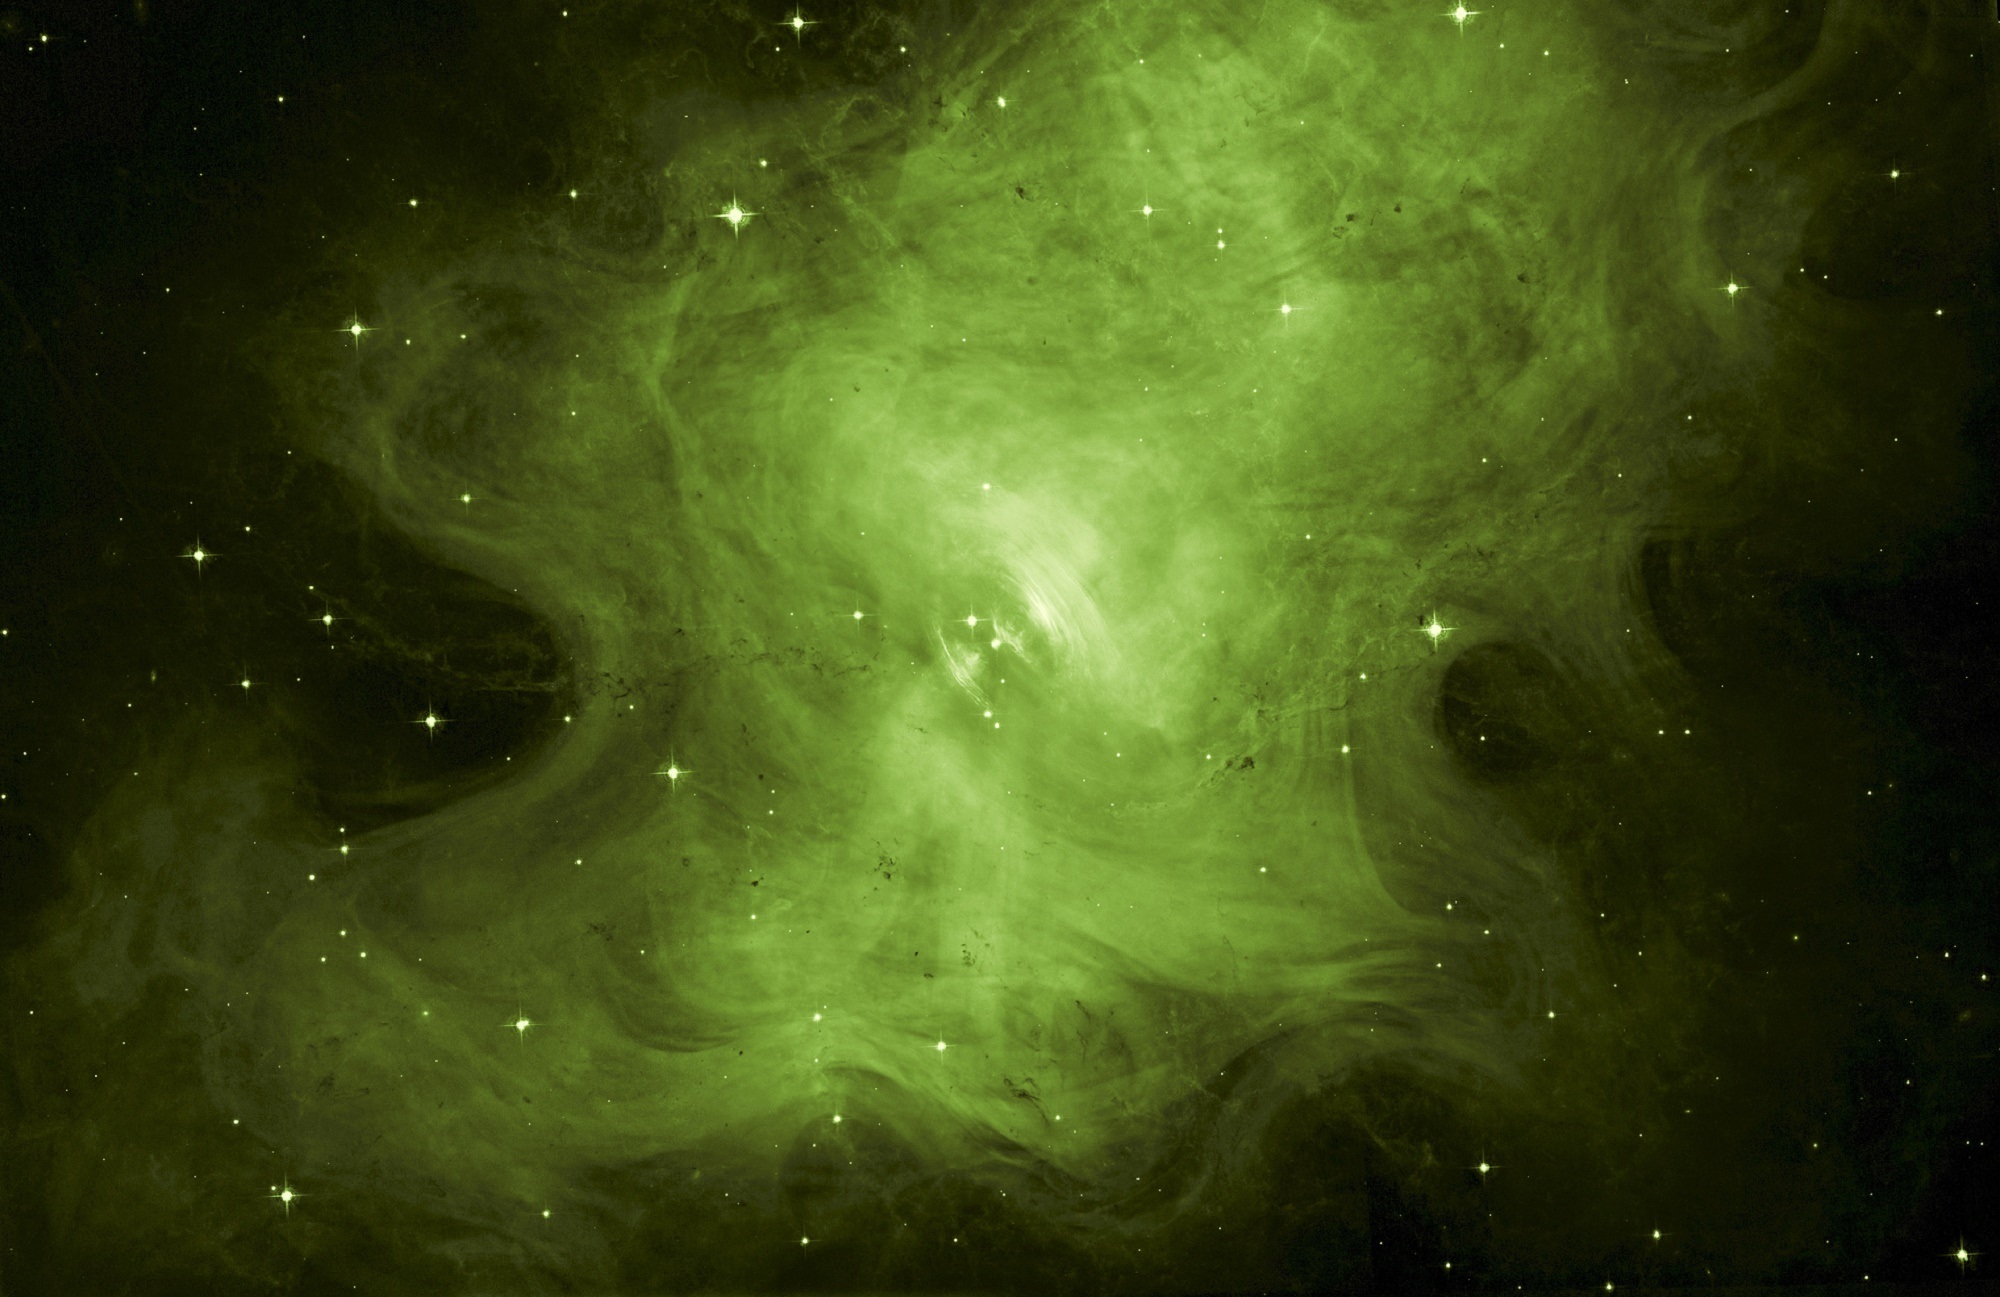
sunlight, milky way, cosmos, atmosphere, green, space, glow, colorful, nasa, nebula, outer space, universe, m1, astronomical object, crab nebula, ngc 1952, taurus a, supernova remnant, pulsar wind nebula, taurus constellation